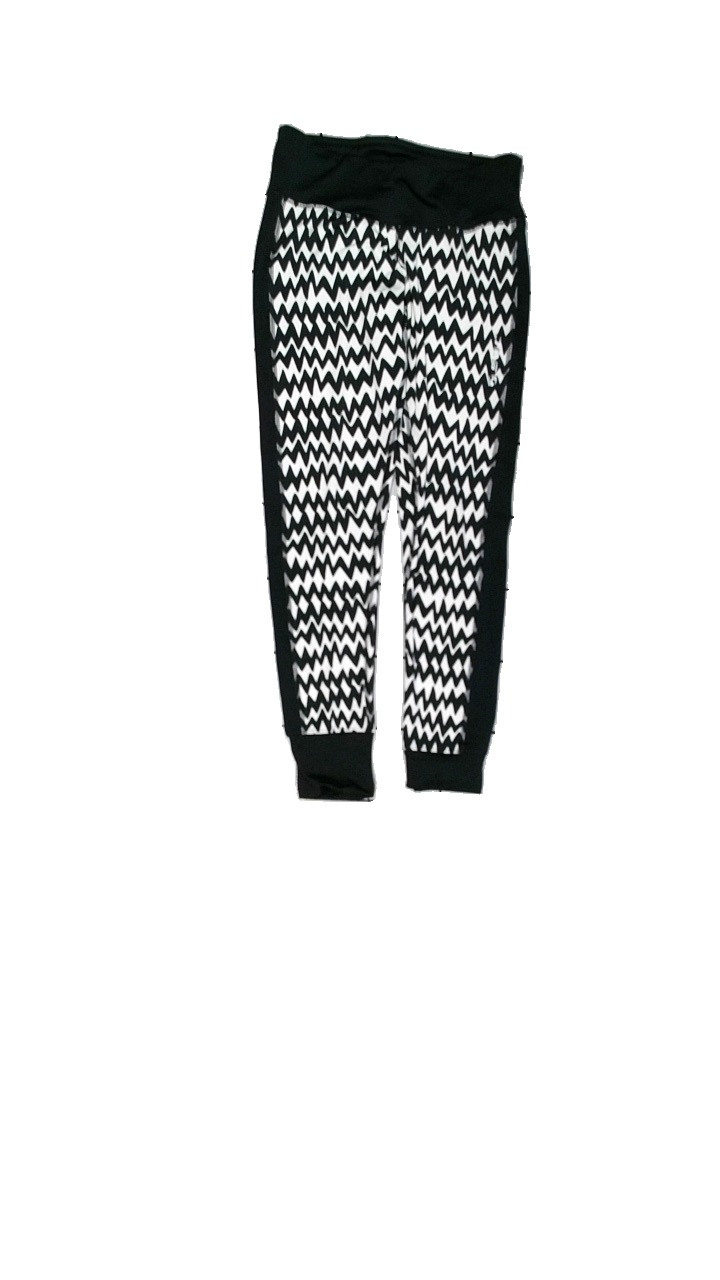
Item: Tights (Ladies)
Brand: Soc (stadium)
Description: tränings tights med mönster och reflex
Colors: Black, White
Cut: Tight
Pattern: Geometric print
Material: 80% polyester 20% elastan
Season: All
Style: Sports
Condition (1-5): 4
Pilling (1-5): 5
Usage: Reuse
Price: <50